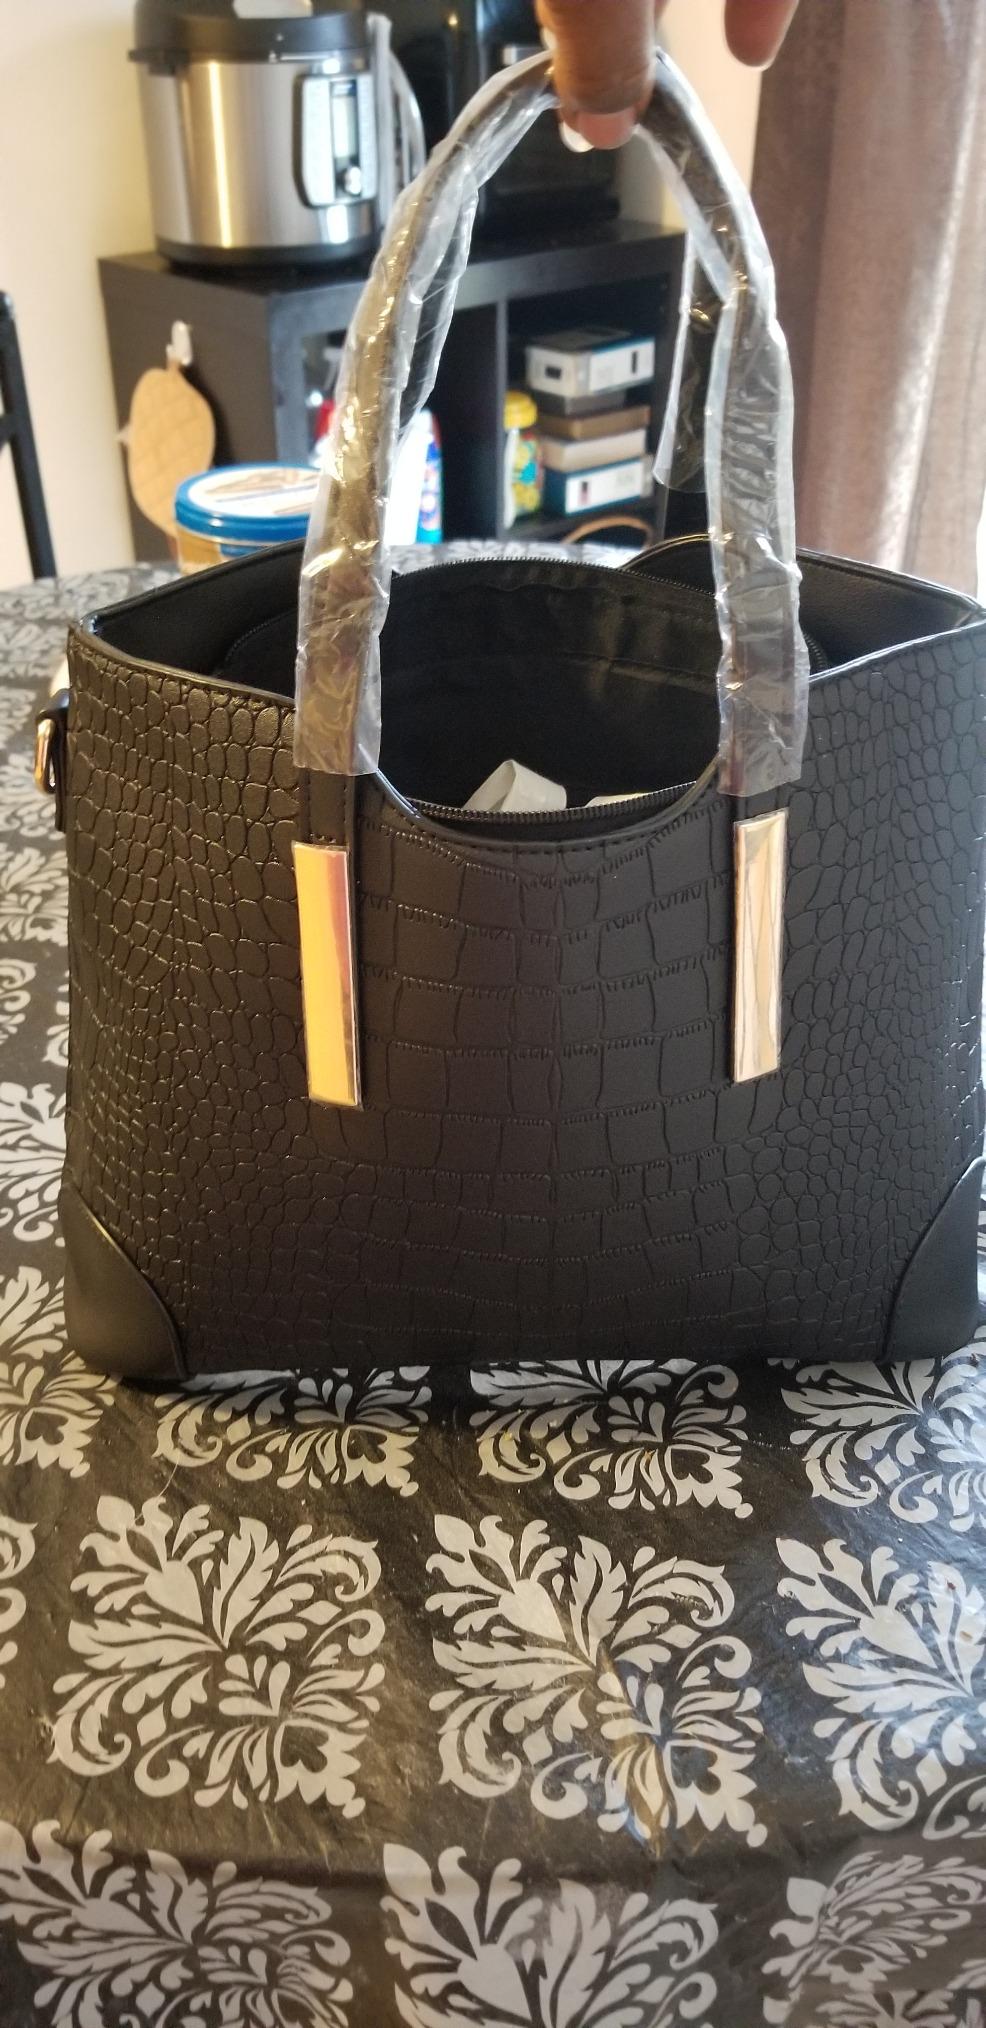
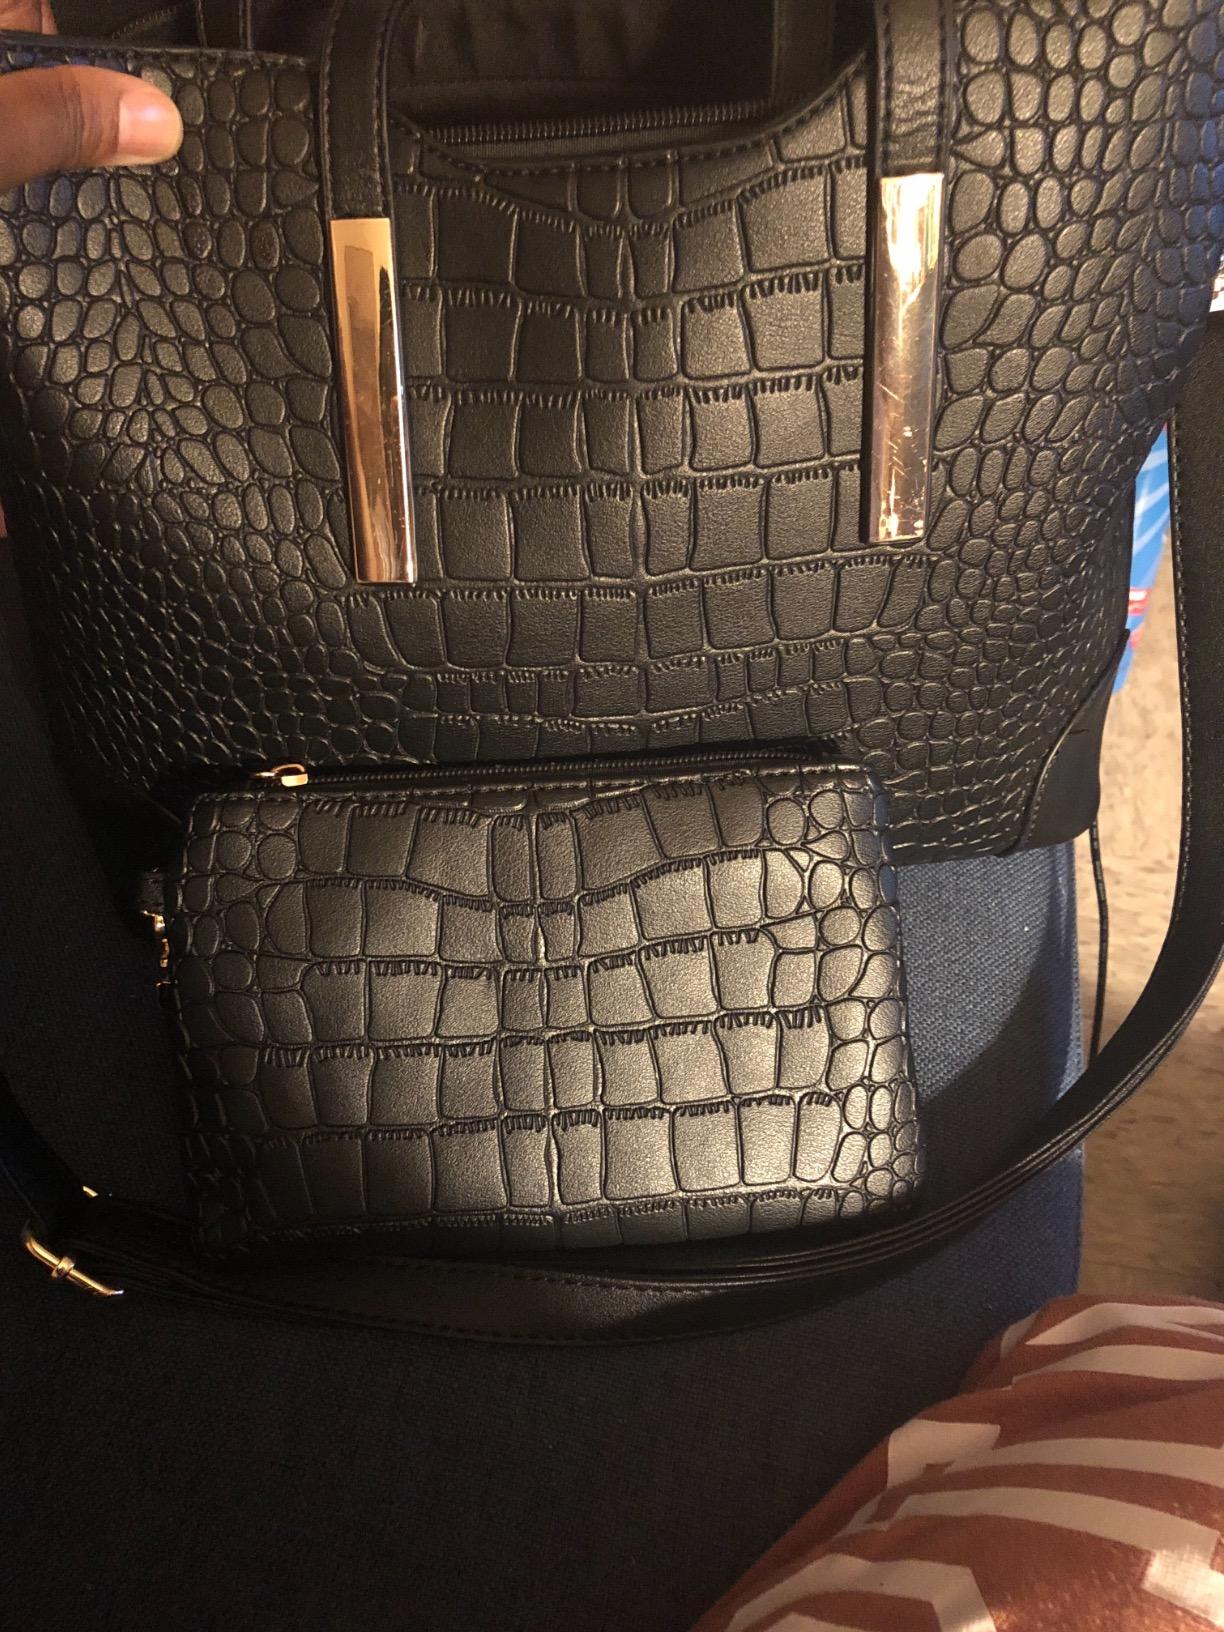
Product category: accessories_handbag
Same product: yes